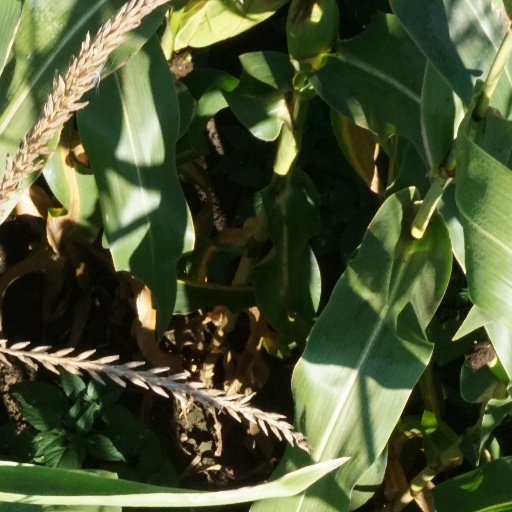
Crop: maize; corn